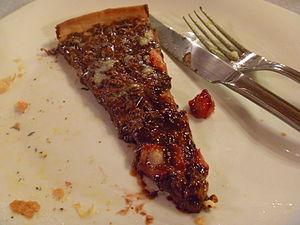
Une pizza au chocolat est un type de pizza dont l'ingrédient principal est le chocolat. Ses styles et techniques de préparation varient. Les pizzas au chocolat peuvent être préparées comme dessert, comme mets salé ou comme chocolat moulé sous forme de pizza. Certaines entreprises en ont fait leur spécialité.